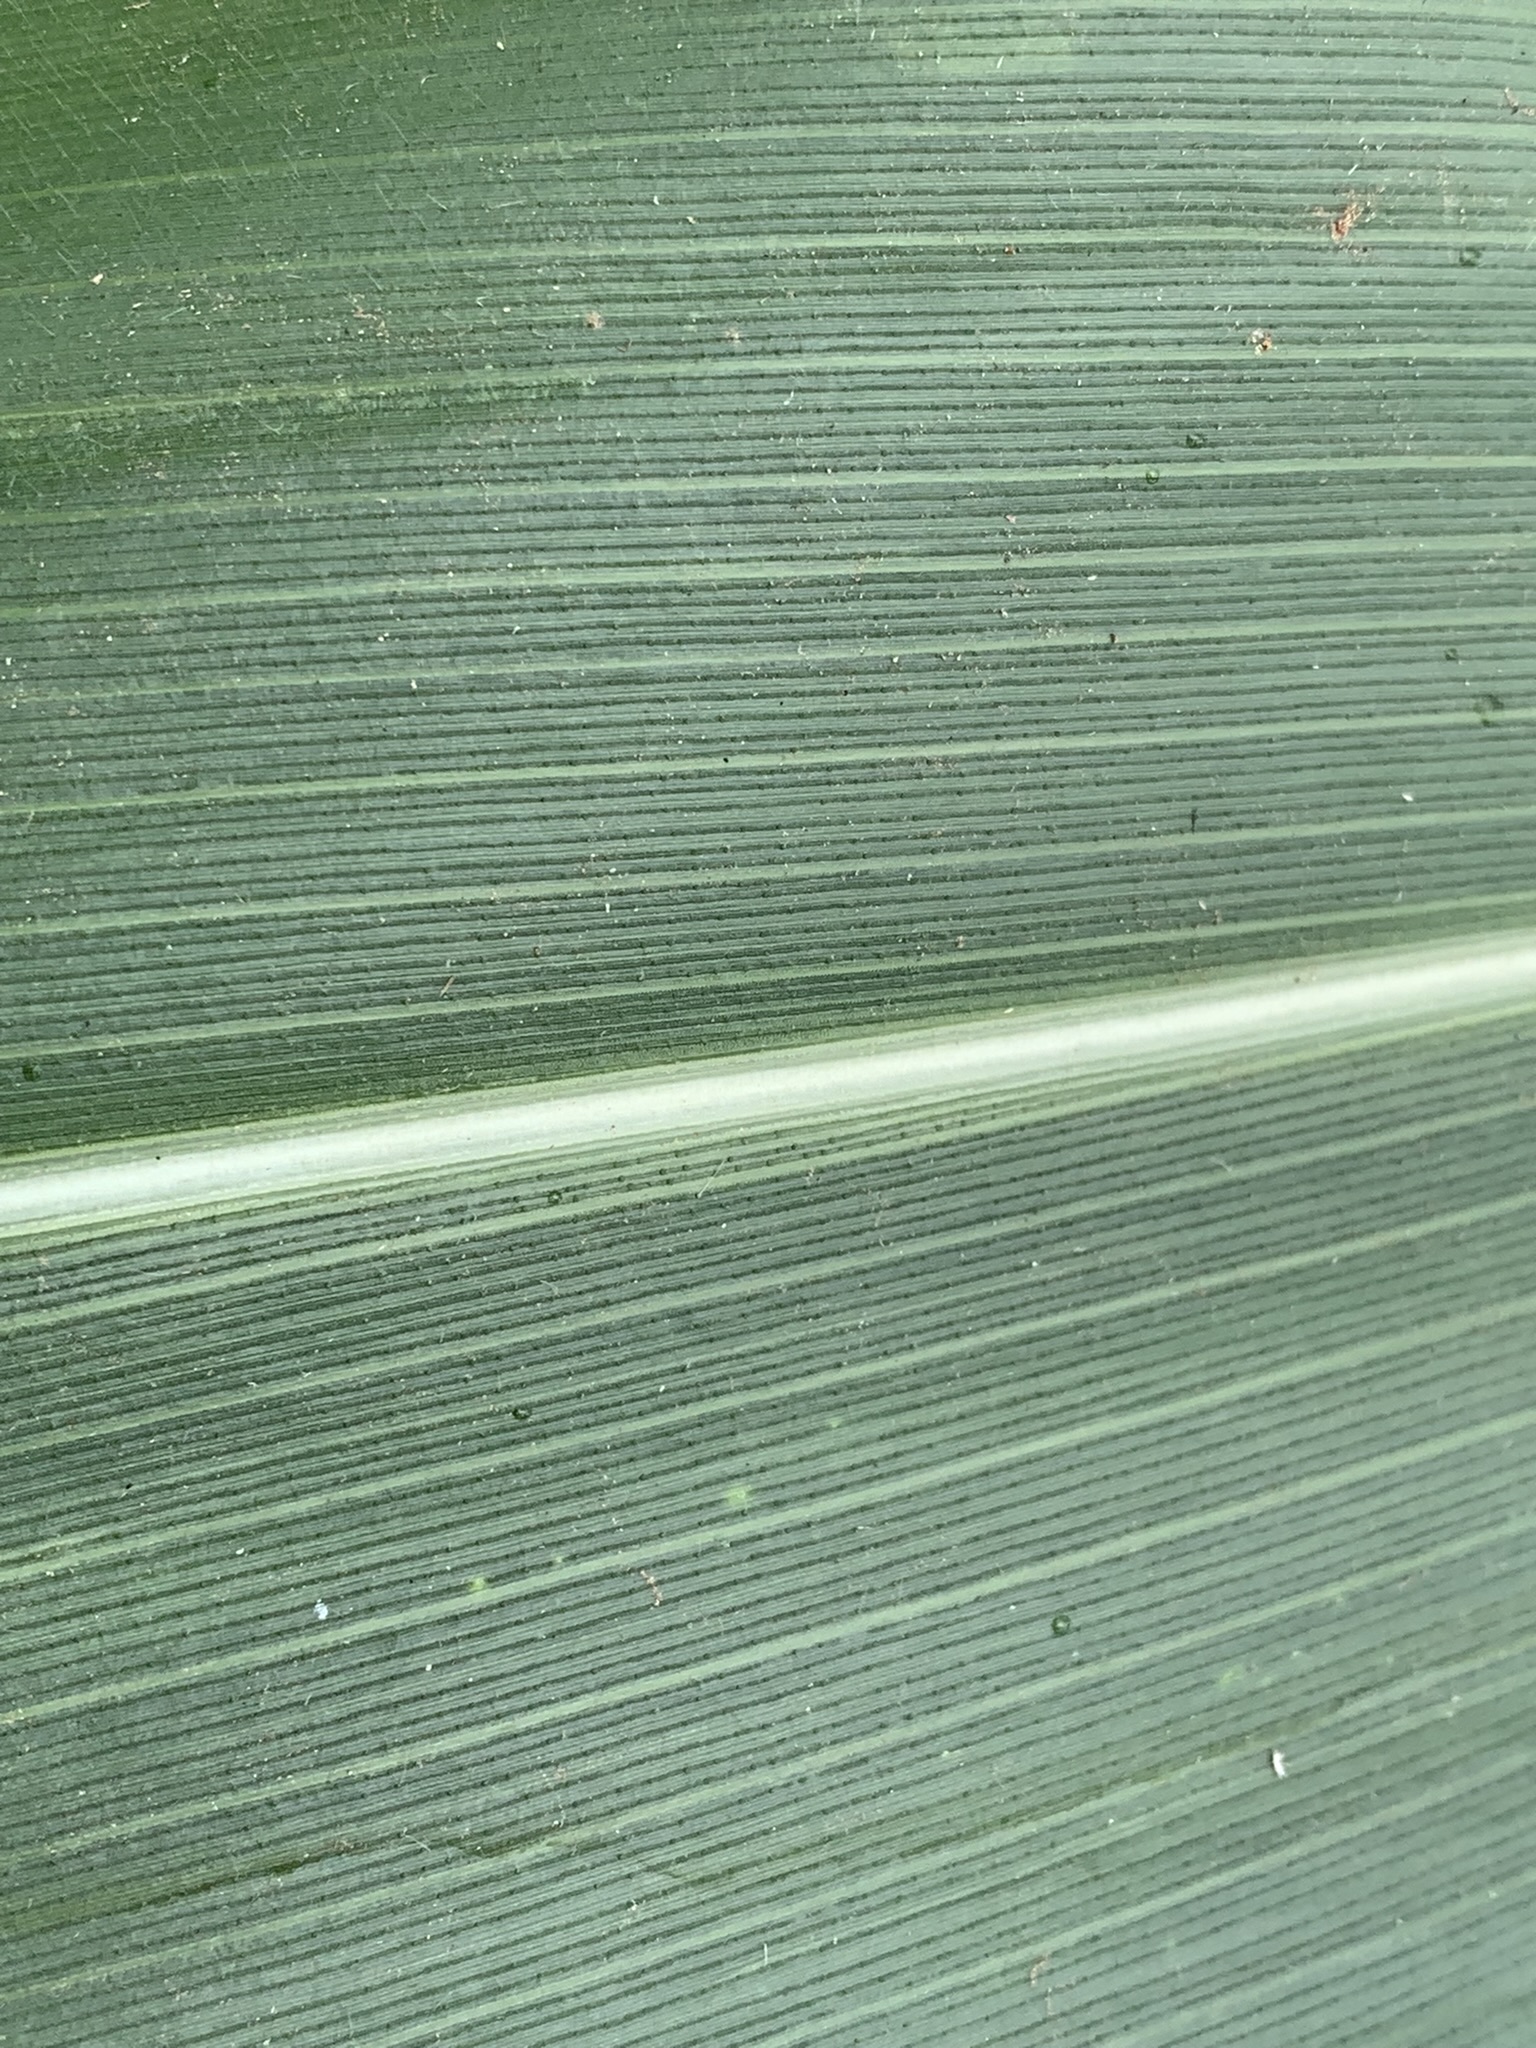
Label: Healthy